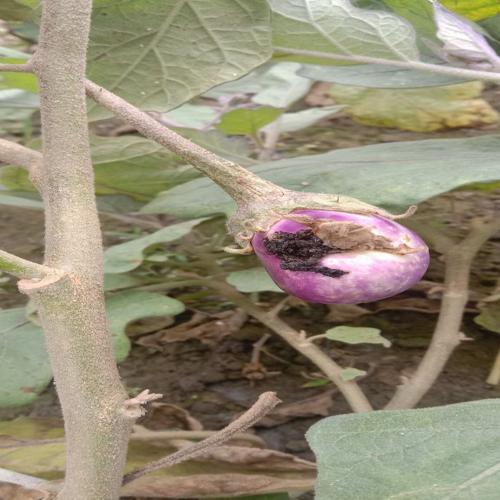
Label: Shoot and Fruit Borer